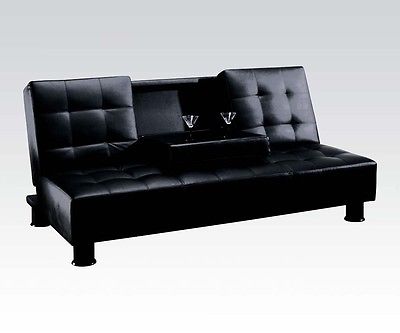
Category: sofa